Greenwood/Memory Lawn Mortuary & Cemetery

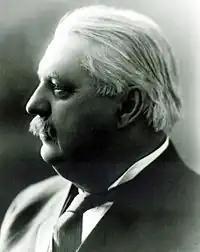
John H. Kibbey (c. 1913)

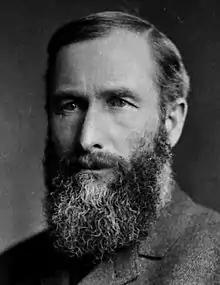
William John Murphy (c.1905)

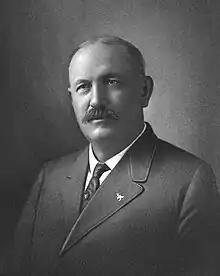
George Ulysses Young

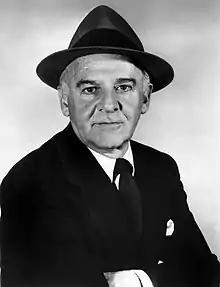
Walter Winchell (1960)

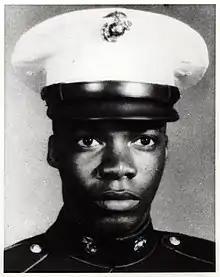
Oscar Palmer Austin (1969)

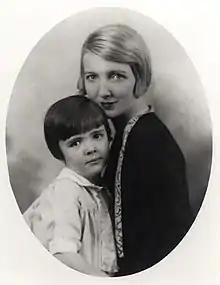
Edith Luckett Davis and daughter Nancy (1931)

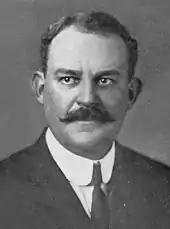
Dwight B. Heard

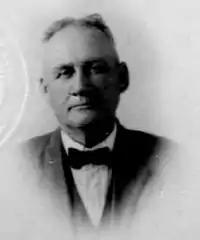
James Miller Creighton

Among the notable people interred in the cemetery are three Arizona Territory Governors, six Arizona State Governors, a Secretary of Arizona Territory, a U.S. Congressman, a Mayor of Phoenix, two recipients of the Medal of Honor, the founders of the cities of Glendale, Arizona and Chandler, race-car drivers, including the winner of the 1958 Indianapolis 500, journalists and the mother and step-father of a former First Lady.